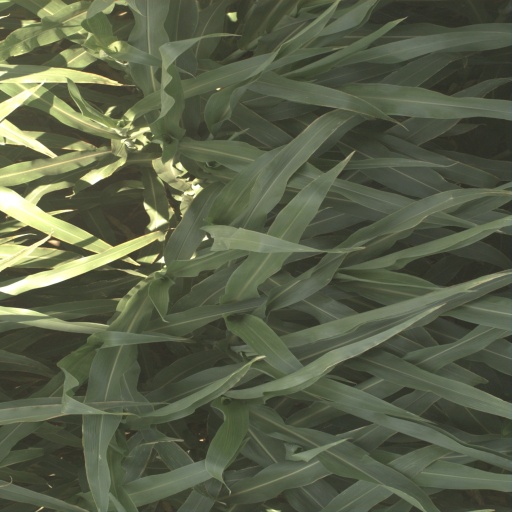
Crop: sorghum